Love and Malice

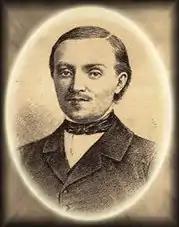

Love and Malice is an opera in two acts composed by Vatroslav Lisinski to a libretto by Dimitrija Demeter. It premiered on 28 March 1846 in Zagreb and is considered to be the first Croatian national opera, making Croatia the second Slavic nation to have its national opera.